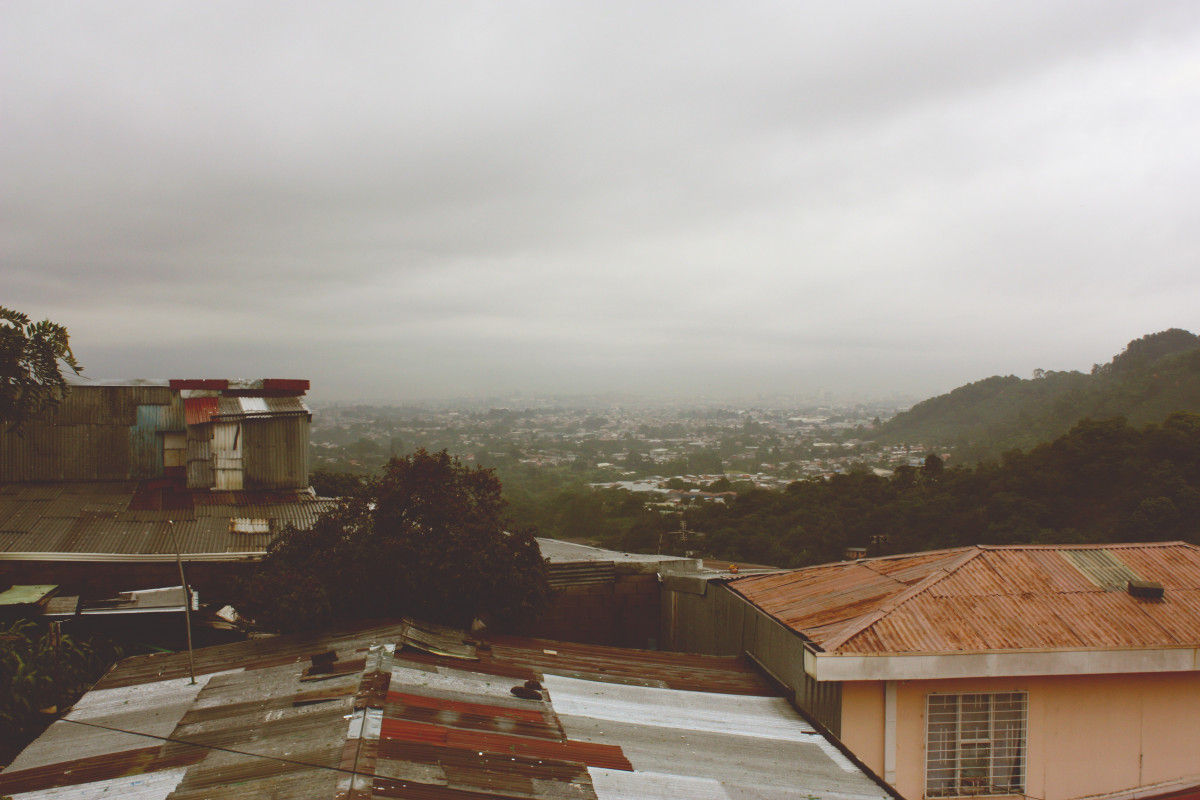
Tags: house, hill, roof